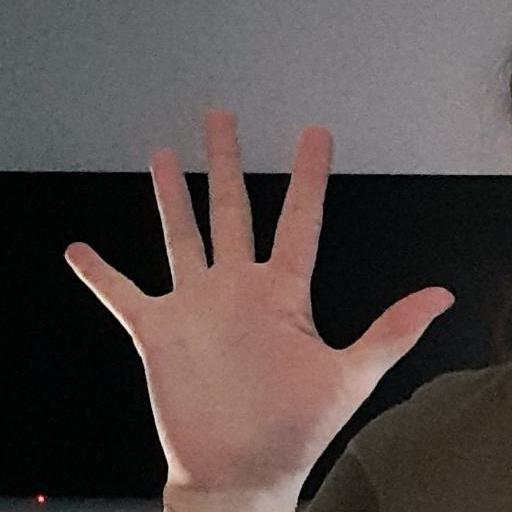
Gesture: palm